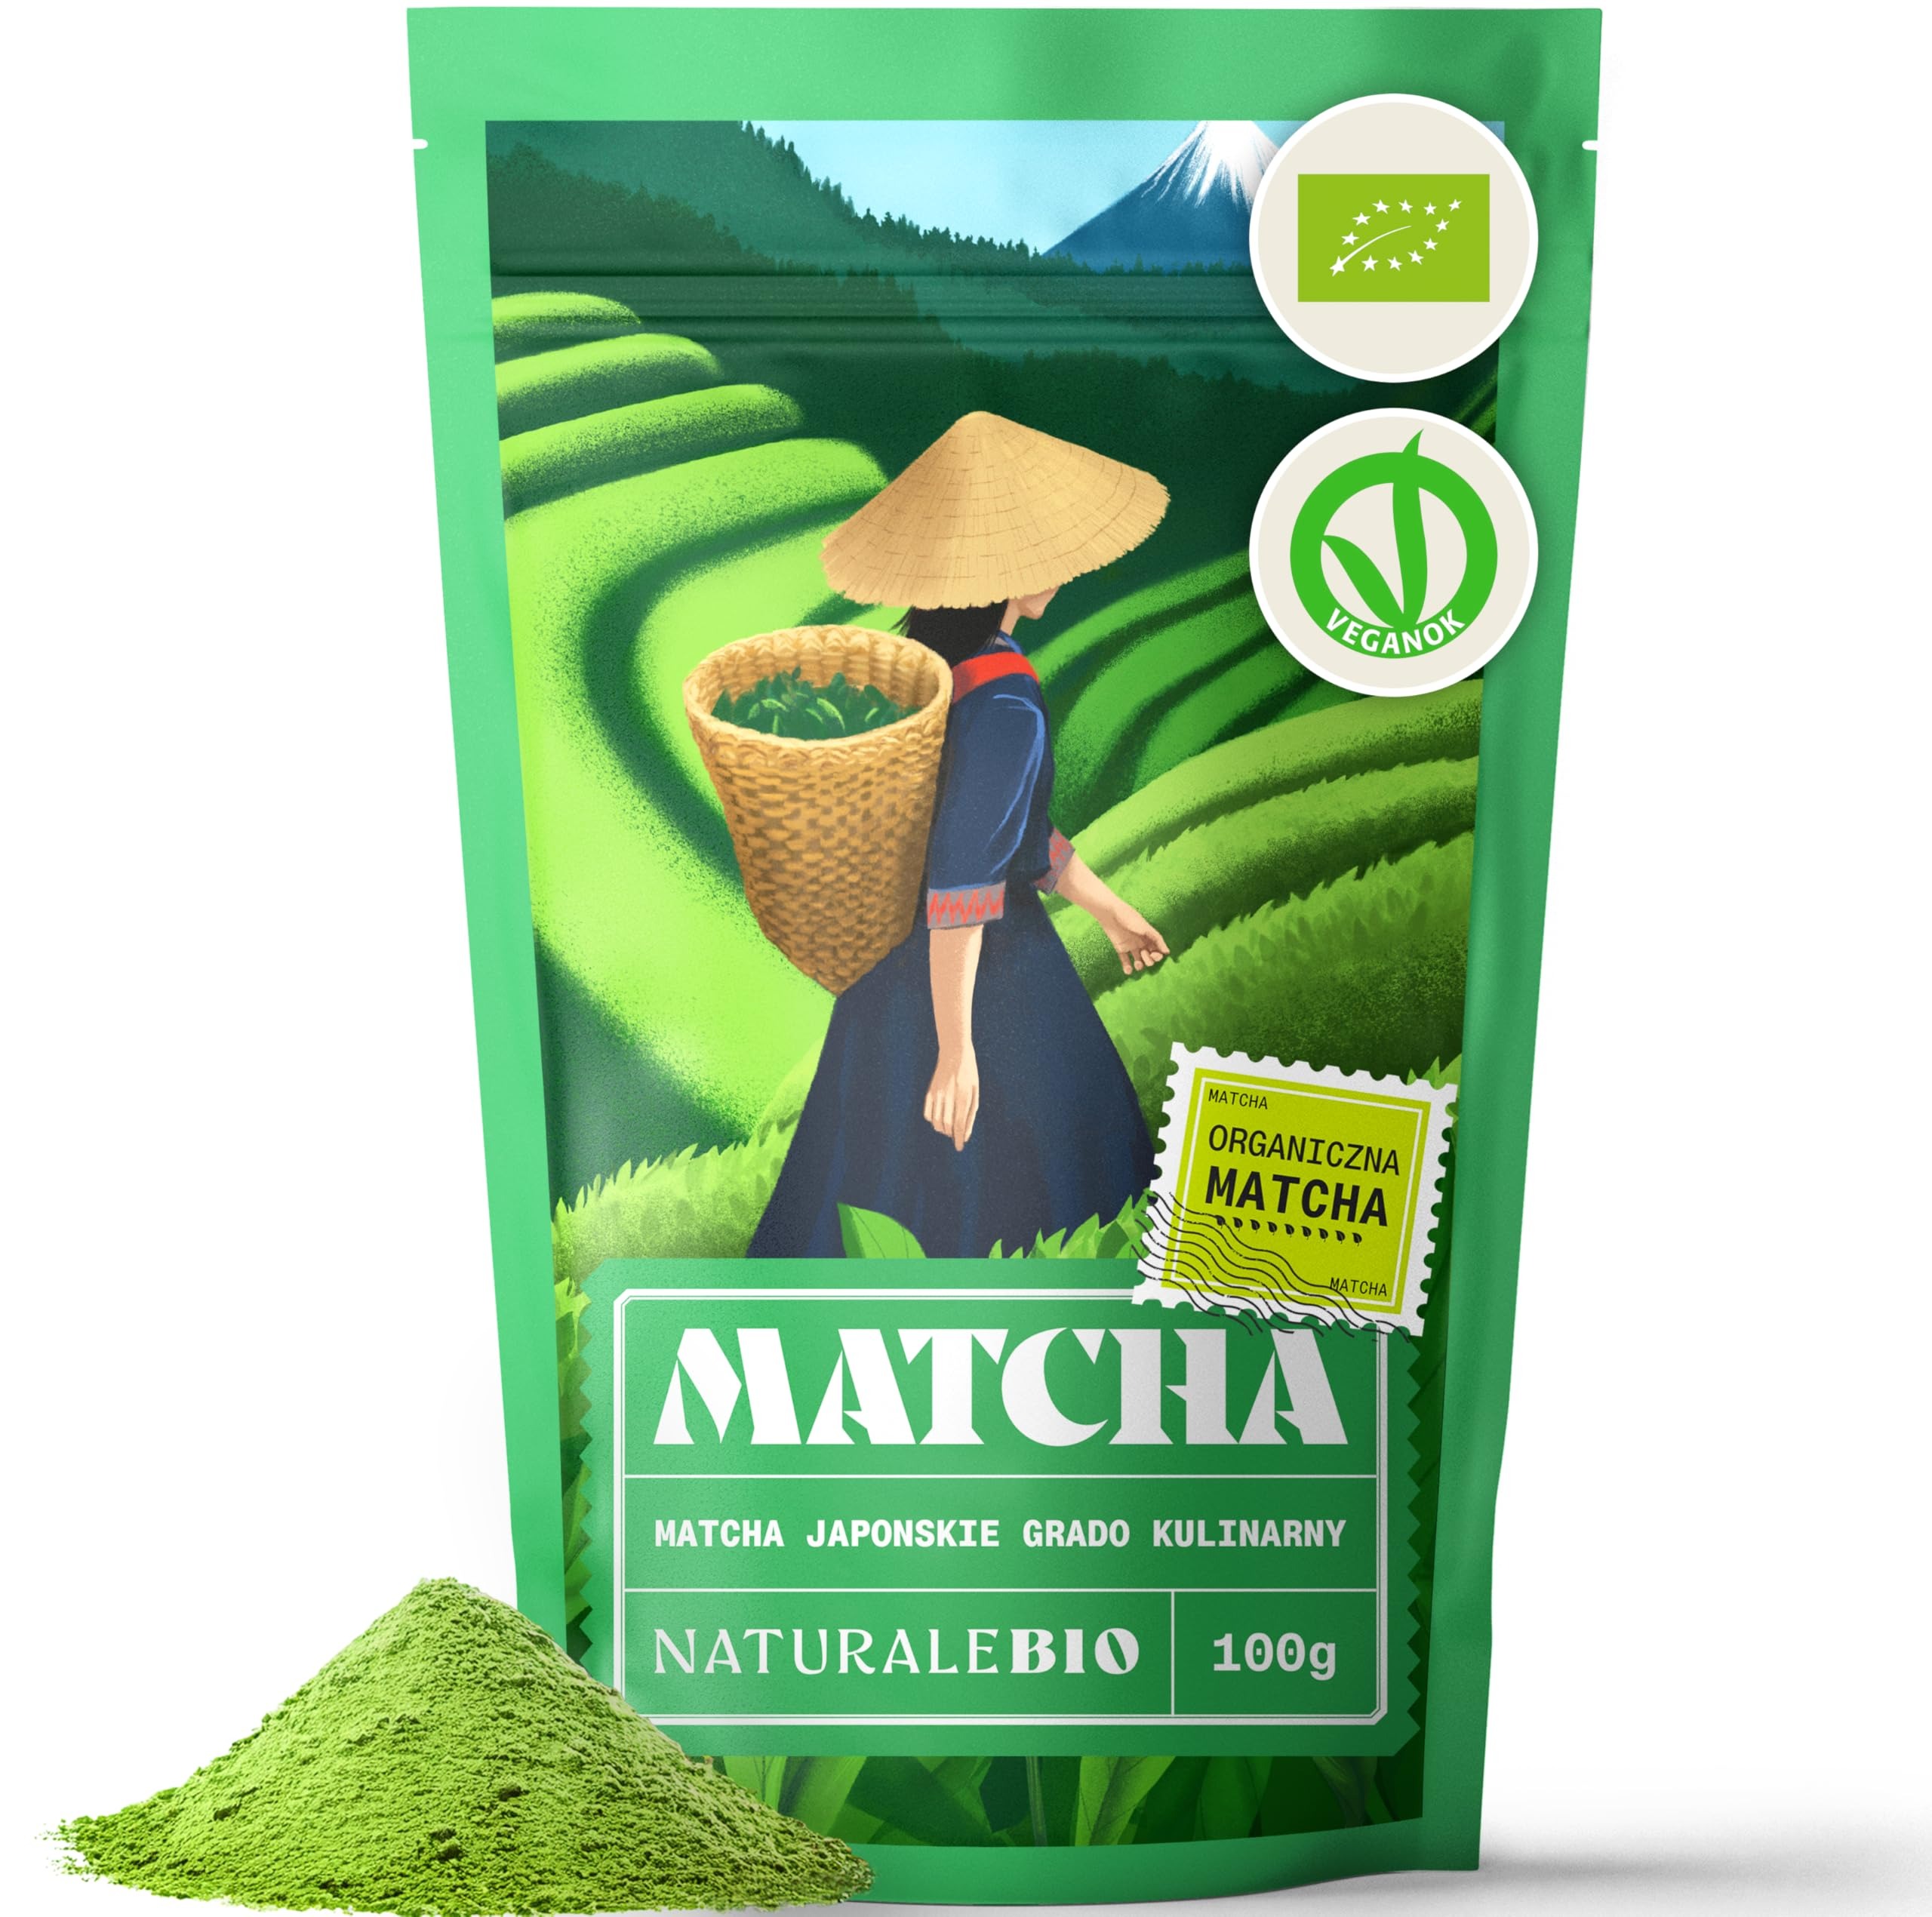
Item Name: NaturaleBio Matcha Powder, 4oz - Harvested in Japan - USDA Organic Matcha Green Tea Powder - Vegan & Vegetarian Friendly
Bullet Point 1: Traditional matcha green tea powder: Journey to the roots with our organic matcha green tea powder. Sourced from Uji, Kyoto, this matcha powder delivers a rich, authentic taste, embodying the essence of Japanese tea culture.
Bullet Point 2: Health benefits of matcha tea: Rich in antioxidants, our matcha tea powder promotes heart health, cognitive function, and liver health. Enjoy the health-boosting properties of our organic matcha green tea powder daily.
Bullet Point 3: Pure, organic and natural: Certified USDA organic, our matcha green tea powder is free from added sugars, colorings, and preservatives. Enjoy the purest form of matcha powder, maintaining the traditions of centuries. Ideal for those who value health and wellness, it's vegan and vegetarian friendly, ensuring everyone can enjoy its benefits.
Bullet Point 4: Versatile and unsweetened: From matcha lattes to smoothies and baking, our unsweetened matcha powder enhances your recipes with a unique flavor and nutritional boost. Discover the versatility of our organic matcha powder.
Product Description: Indulge in the authentic experience of Japanese Organic Matcha Green Tea Powder, meticulously produced in Japan's heartland of traditional tea. This culinary grade, a matcha powder is a delight, crafted for those who appreciate the fine art of tea. Our matcha organic offers a lush green hue and a rich flavor profile, making it perfect for a wide range of uses from a revitalizing morning matcha pancakes to creative culinary endeavors like baking. Designed for the health-conscious, this vegan and vegetarian-friendly matcha powder is unsweetened, ensuring you enjoy the natural goodness of matcha green tea organic. Embrace the serene and healthful lifestyle that matcha powder brings to every cup – a tribute to tradition, taste, and the tranquility of Japanese tea culture.
Value: 4.0
Unit: Ounce

Price: 15.99